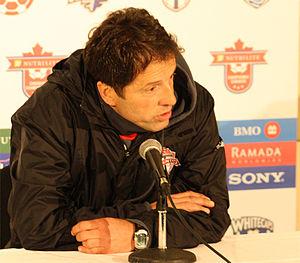
Predrag Radosavljević, dit Preki, est un footballeur international américain, né le 24 juin 1963 à Belgrade, Yougoslavie.